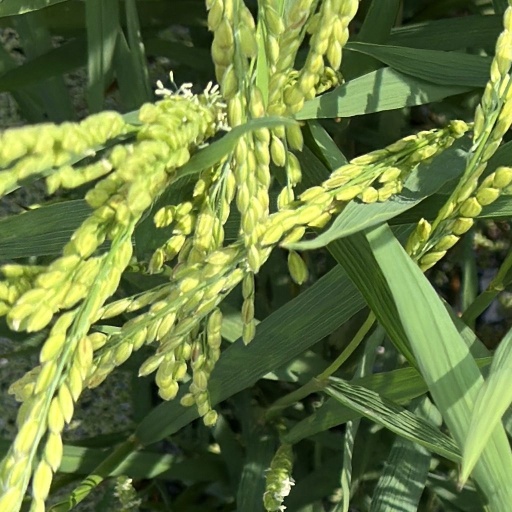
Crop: rice